Lucius Munatius Plancus

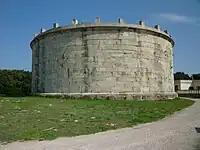
Mausoleum of Plancus in Gaeta.

Plancus died in Gaeta and is one of the very few important Roman historical figures whose tomb has survived and is identifiable, although his body has long since vanished. The Mausoleum of Plancus, a massive cylindrical tomb now much restored (and consecrated to the Virgin Mary in the late 19th century), is in Gaeta, on a hill overlooking the sea: it houses a small permanent exhibit in honor of him.